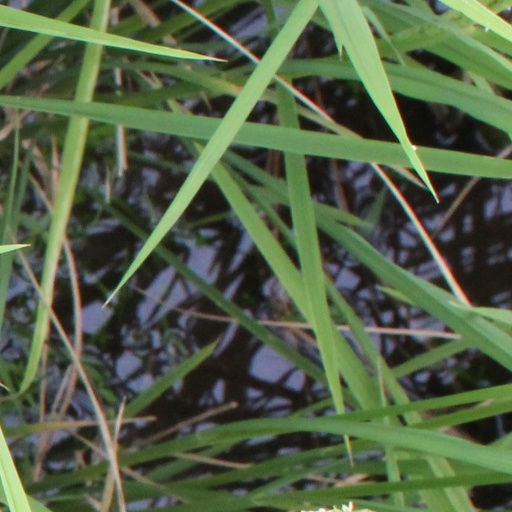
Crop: rice